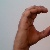
The image shows a hand gesture representing the letter 'C' in Indian Sign Language.